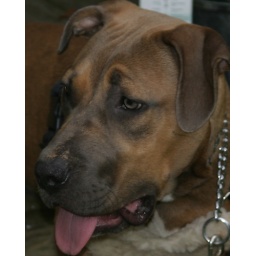
Muddy face from playing in the creek. Wearing her seatbelt harness ready to go home